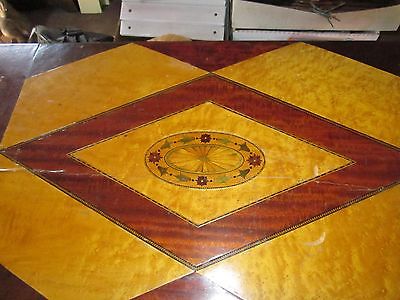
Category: table